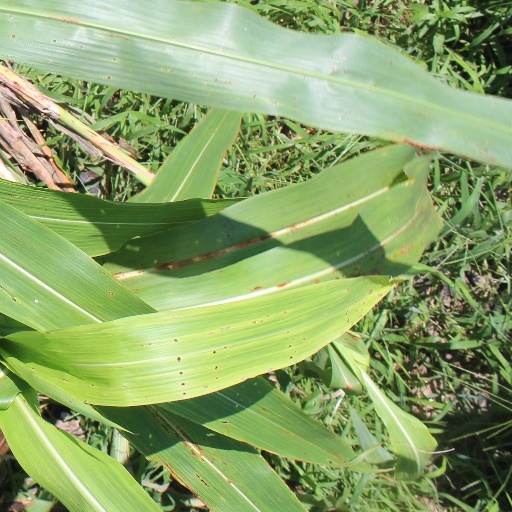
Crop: sorghum